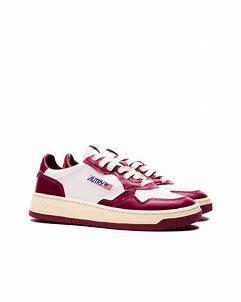
Brand: Autry
Model: Action Shoes Autry Action Medalist 1